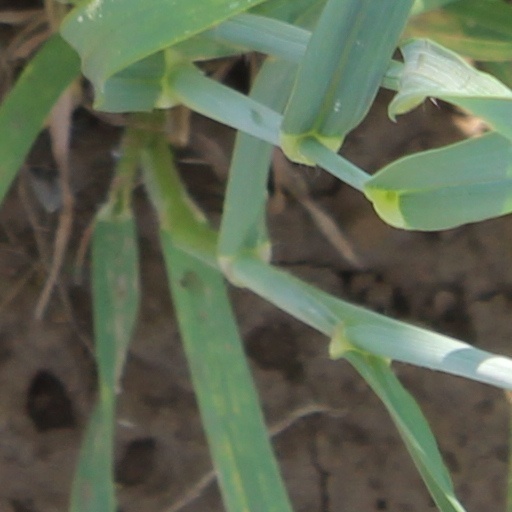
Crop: wheat